Fault tolerance

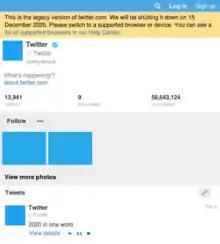
"M2 Mobile Web", the original mobile web front end of Twitter, later served as fallback legacy version to clients without JavaScript support and/or incompatible browsers until December 2020.

Hardware fault tolerance sometimes requires that broken parts be taken out and replaced with new parts while the system is still operational (in computing known as "hot swapping"). Such a system implemented with a single backup is known as single point tolerant and represents the vast majority of fault-tolerant systems. In such systems the mean time between failures should be long enough for the operators to have sufficient time to fix the broken devices (mean time to repair) before the backup also fails. It is helpful if the time between failures is as long as possible, but this is not specifically required in a fault-tolerant system.